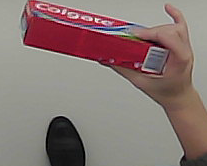
Product: colgate_toothpaste